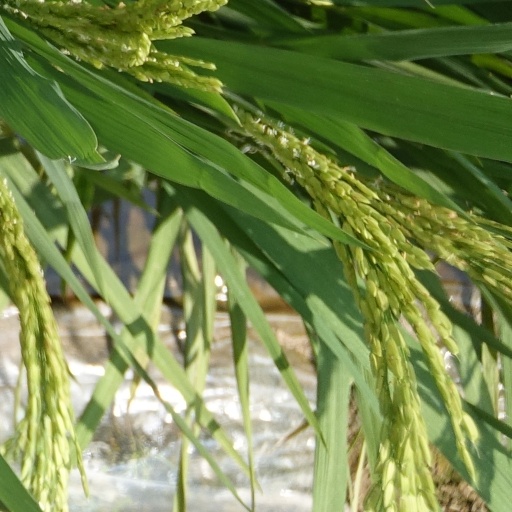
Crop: rice